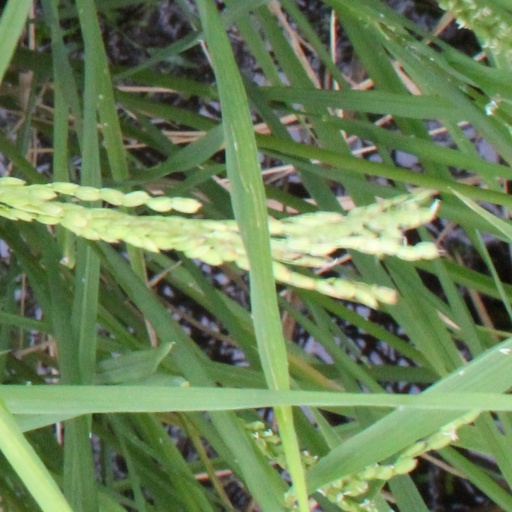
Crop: rice